Technological singularity

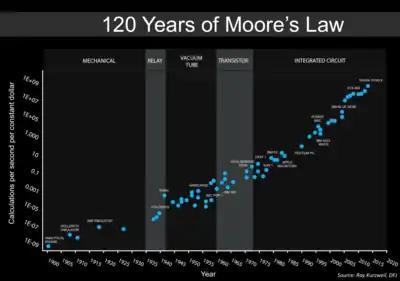
An updated version of Moore's law over 120 Years (based on Kurzweil's ). The 7 most recent data points are all Nvidia GPUs.

In 1965, Good wrote that it was more probable than not that an ultra-intelligent machine would be built in the 20th century.